Henry A. Walsh

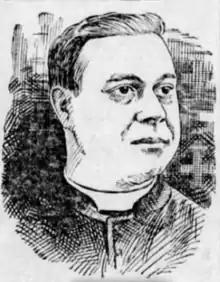
Fr. Henry A. Walsh

Henry A. Walsh was an American priest of the Archdiocese of Boston.